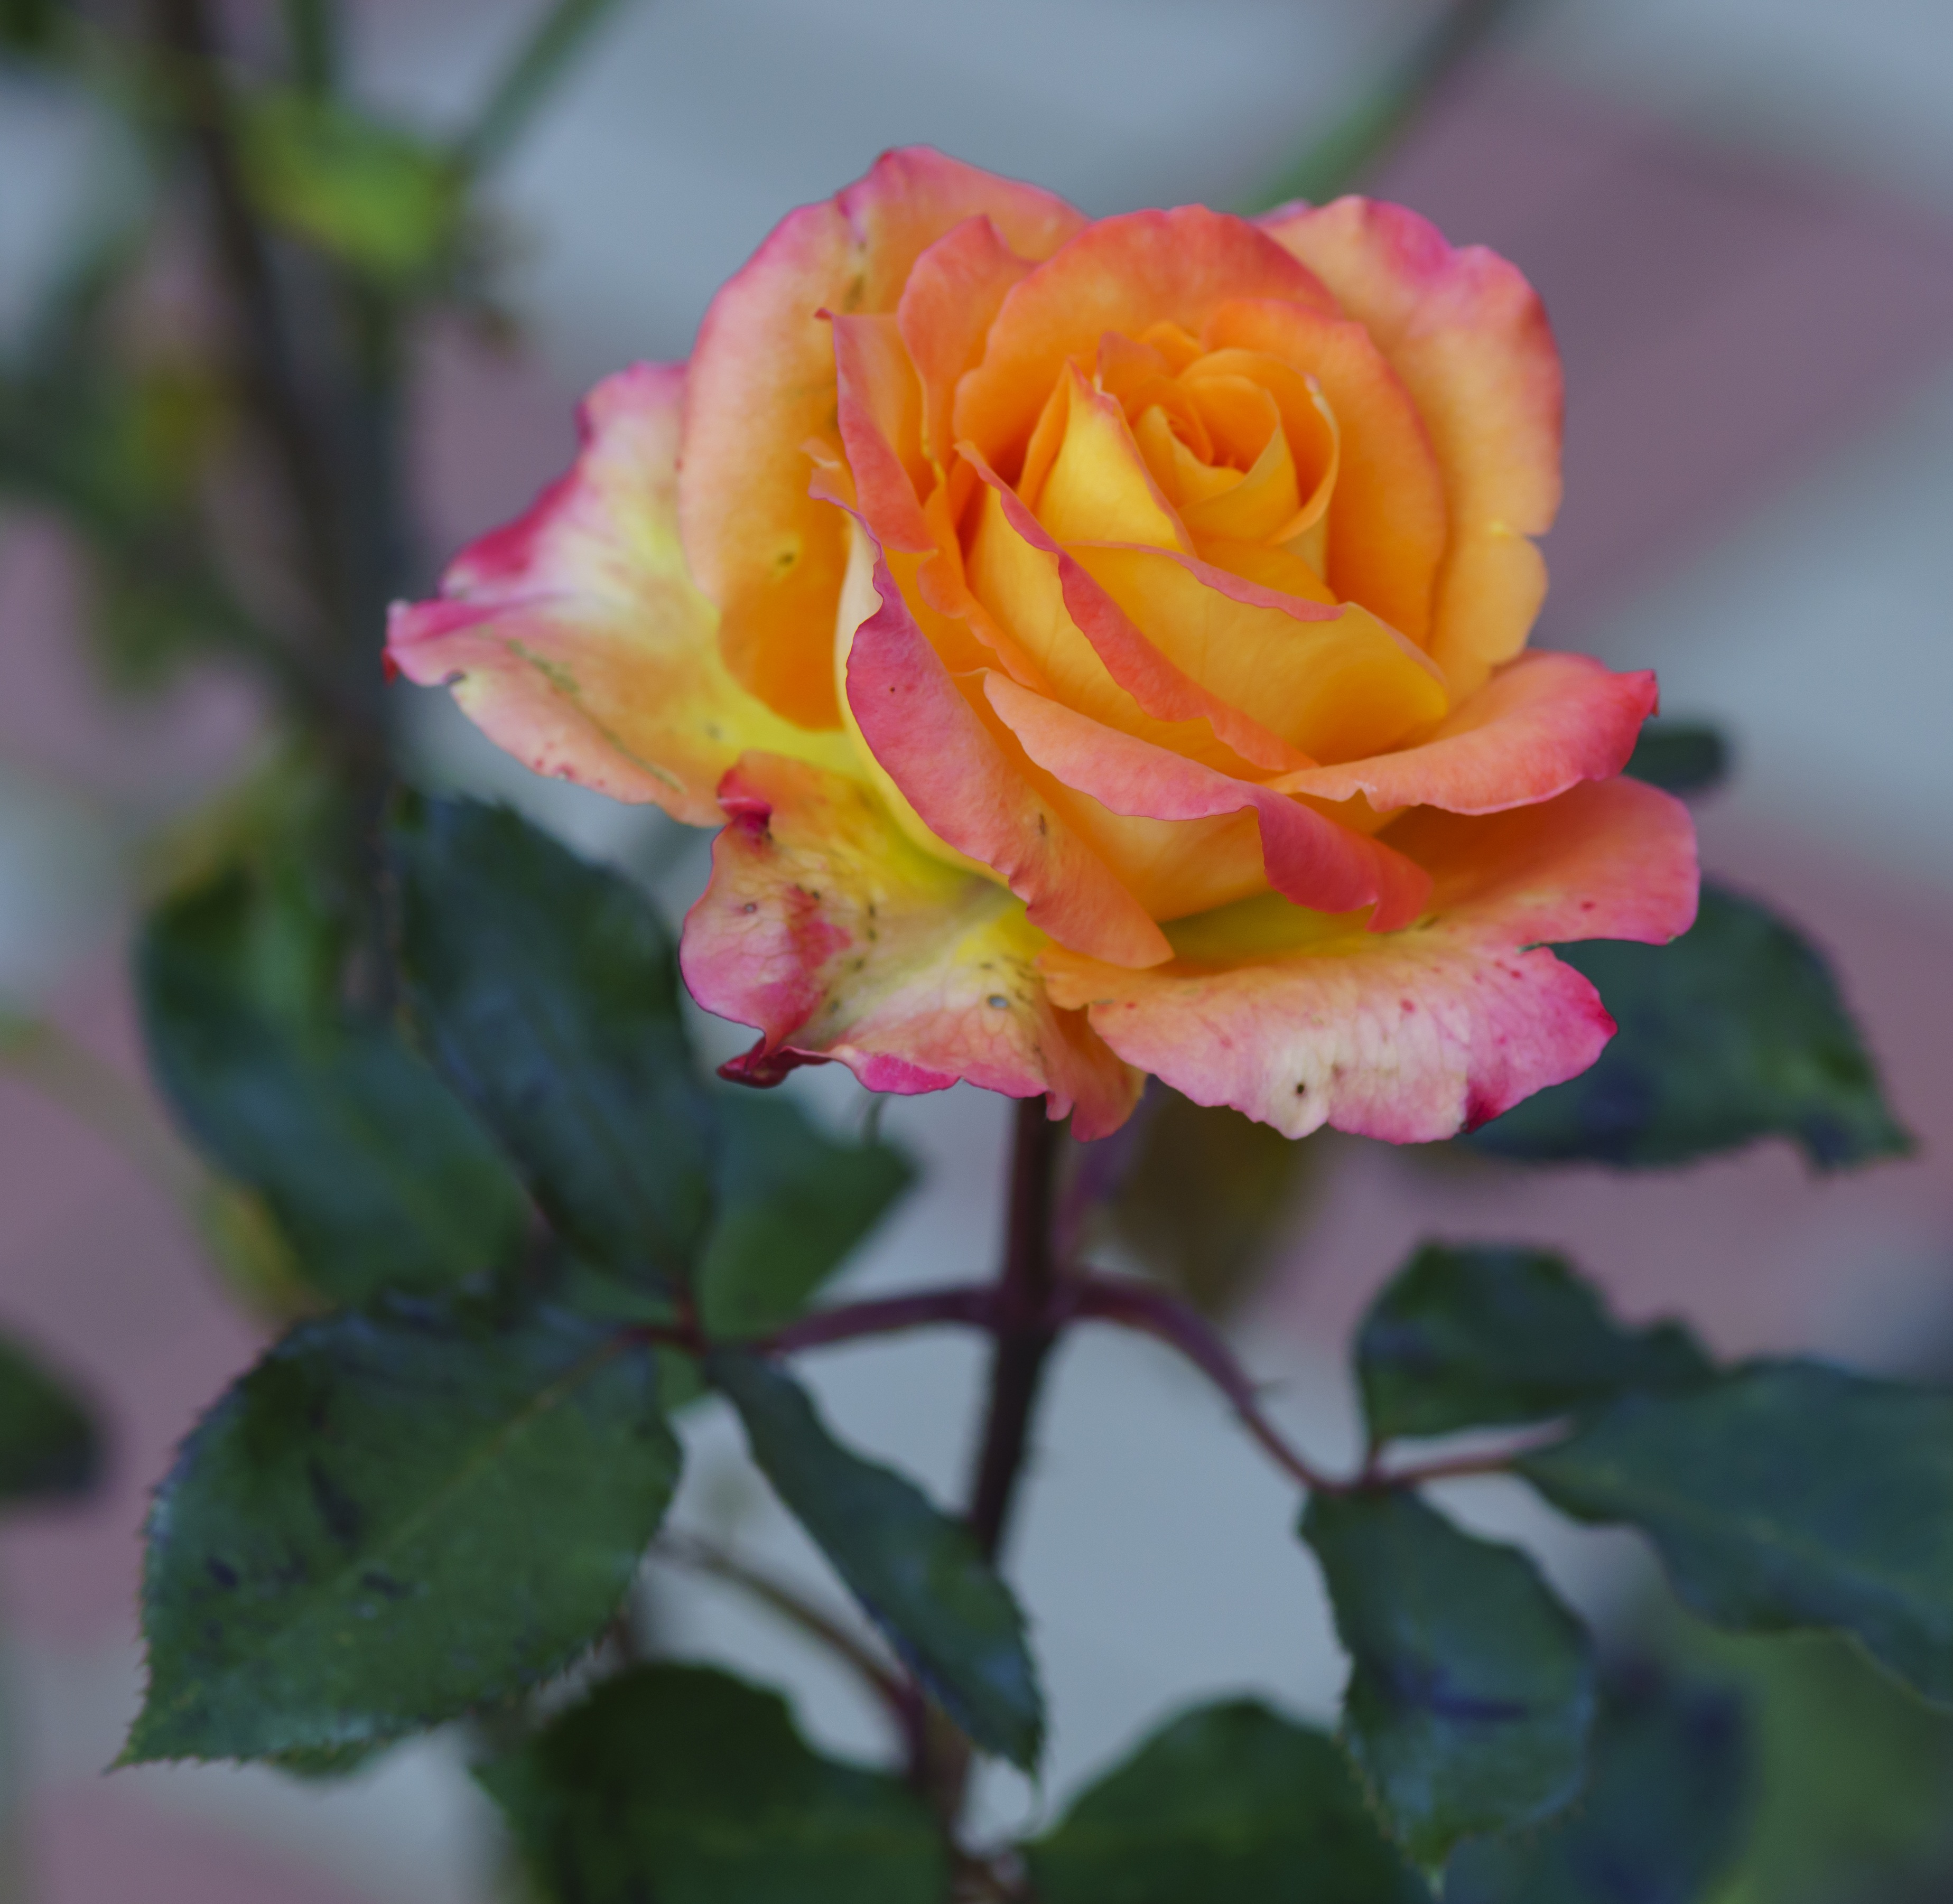
nature, plant, flower, petal, rose, yellow, garden, flora, flowers, roses, shrub, floribunda, macro photography, flowering plant, garden roses, rose family, tender rose, land plant, rosa centifolia, rose order